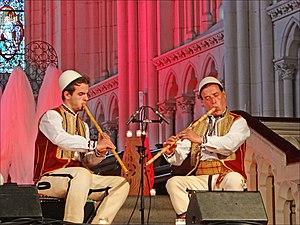
Les Orientales était un festival français annuel de musiques, danses et poésies orientales se déroulant à Saint-Florent-le-Vieil, ville de Maine-et-Loire en région Pays de la Loire. Créé en 1990, il se déroulait au début de chaque été.
Saint-Florent-le-Vieil est une ancienne commune française située dans le département de Maine-et-Loire, en région Pays de la Loire, devenue le 15 décembre 2015 une commune déléguée de la commune nouvelle de Mauges-sur-Loire.